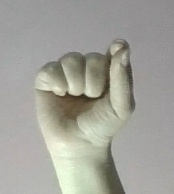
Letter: fa